Help! (film)

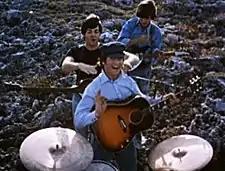
Screenshot of the Beatles in "Help!"

An eastern cult (a parody of the Thuggee cult) is about to sacrifice a woman to their goddess, Kaili. They notice that she is not wearing the sacrificial ring. Instead, Ringo Starr, drummer of the Beatles, has the ring, sent to him by the intended victim, who is a fan of the band. Determined to retrieve the ring and sacrifice the girl, the chief priest, Clang, several cult members, and high priestess Ahme leave for London. After failed attempts to steal the ring without Ringo noticing, they confront him in an Indian restaurant. Ringo learns that he will be the next sacrifice if he does not give up the ring. However, the ring is stuck on his finger and he cannot take it off.